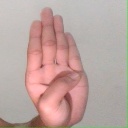
अक्षर: ब